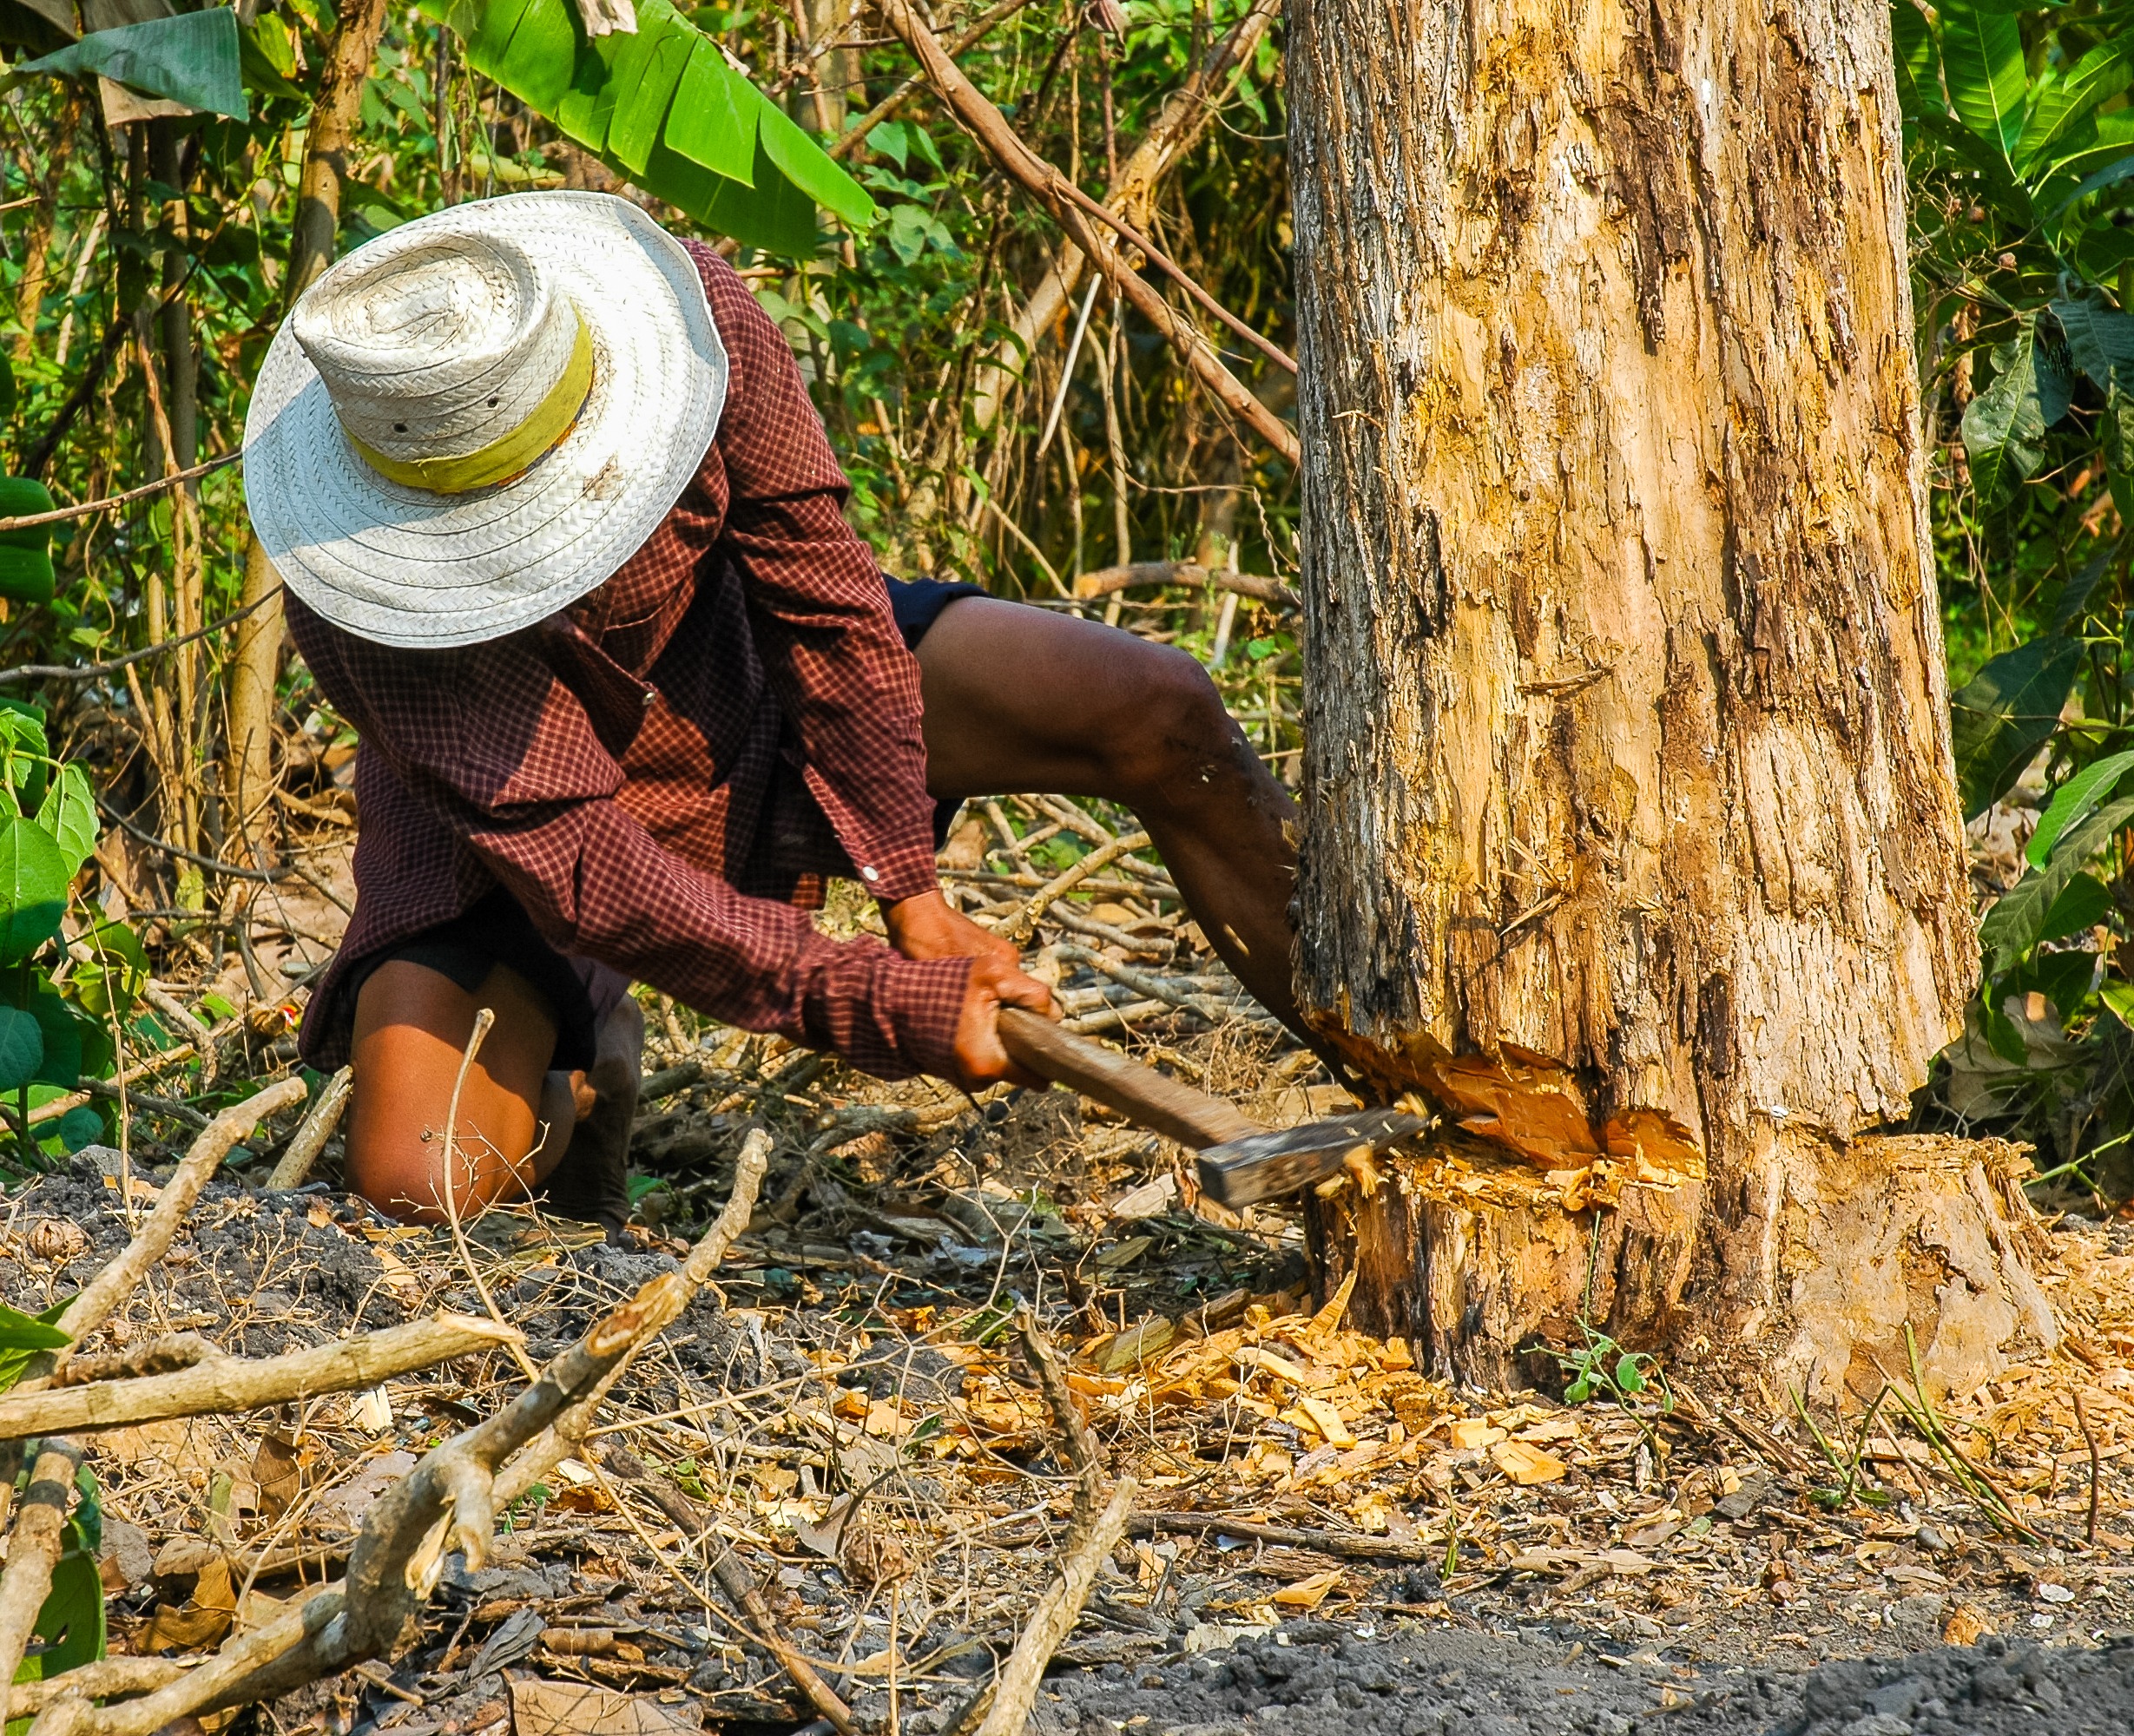
work, man, tree, forest, plant, wood, leaf, trunk, jungle, crop, autumn, soil, agriculture, thailand, climb, axe, tribe, woodland, habitat, thai, dangerous, lumberjack, cases, tree felling, exhausting, natural environment, woody plant, saw without, cut tree